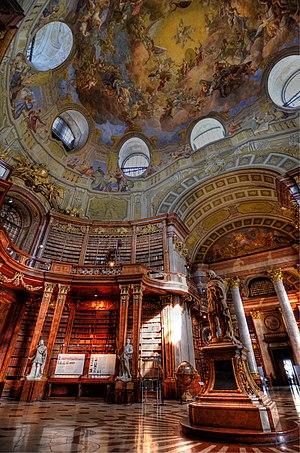
Bibliothèque nationale autrichienne